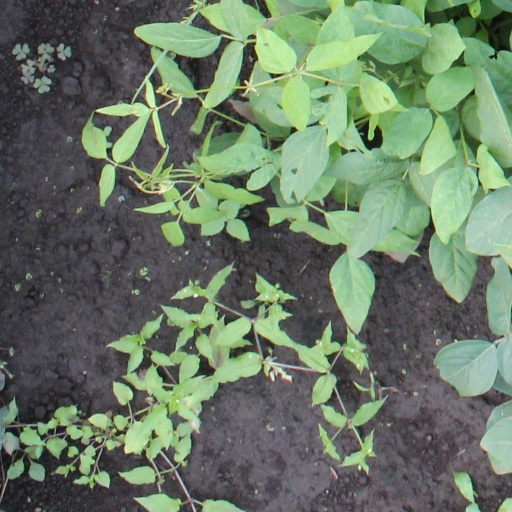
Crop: soybean